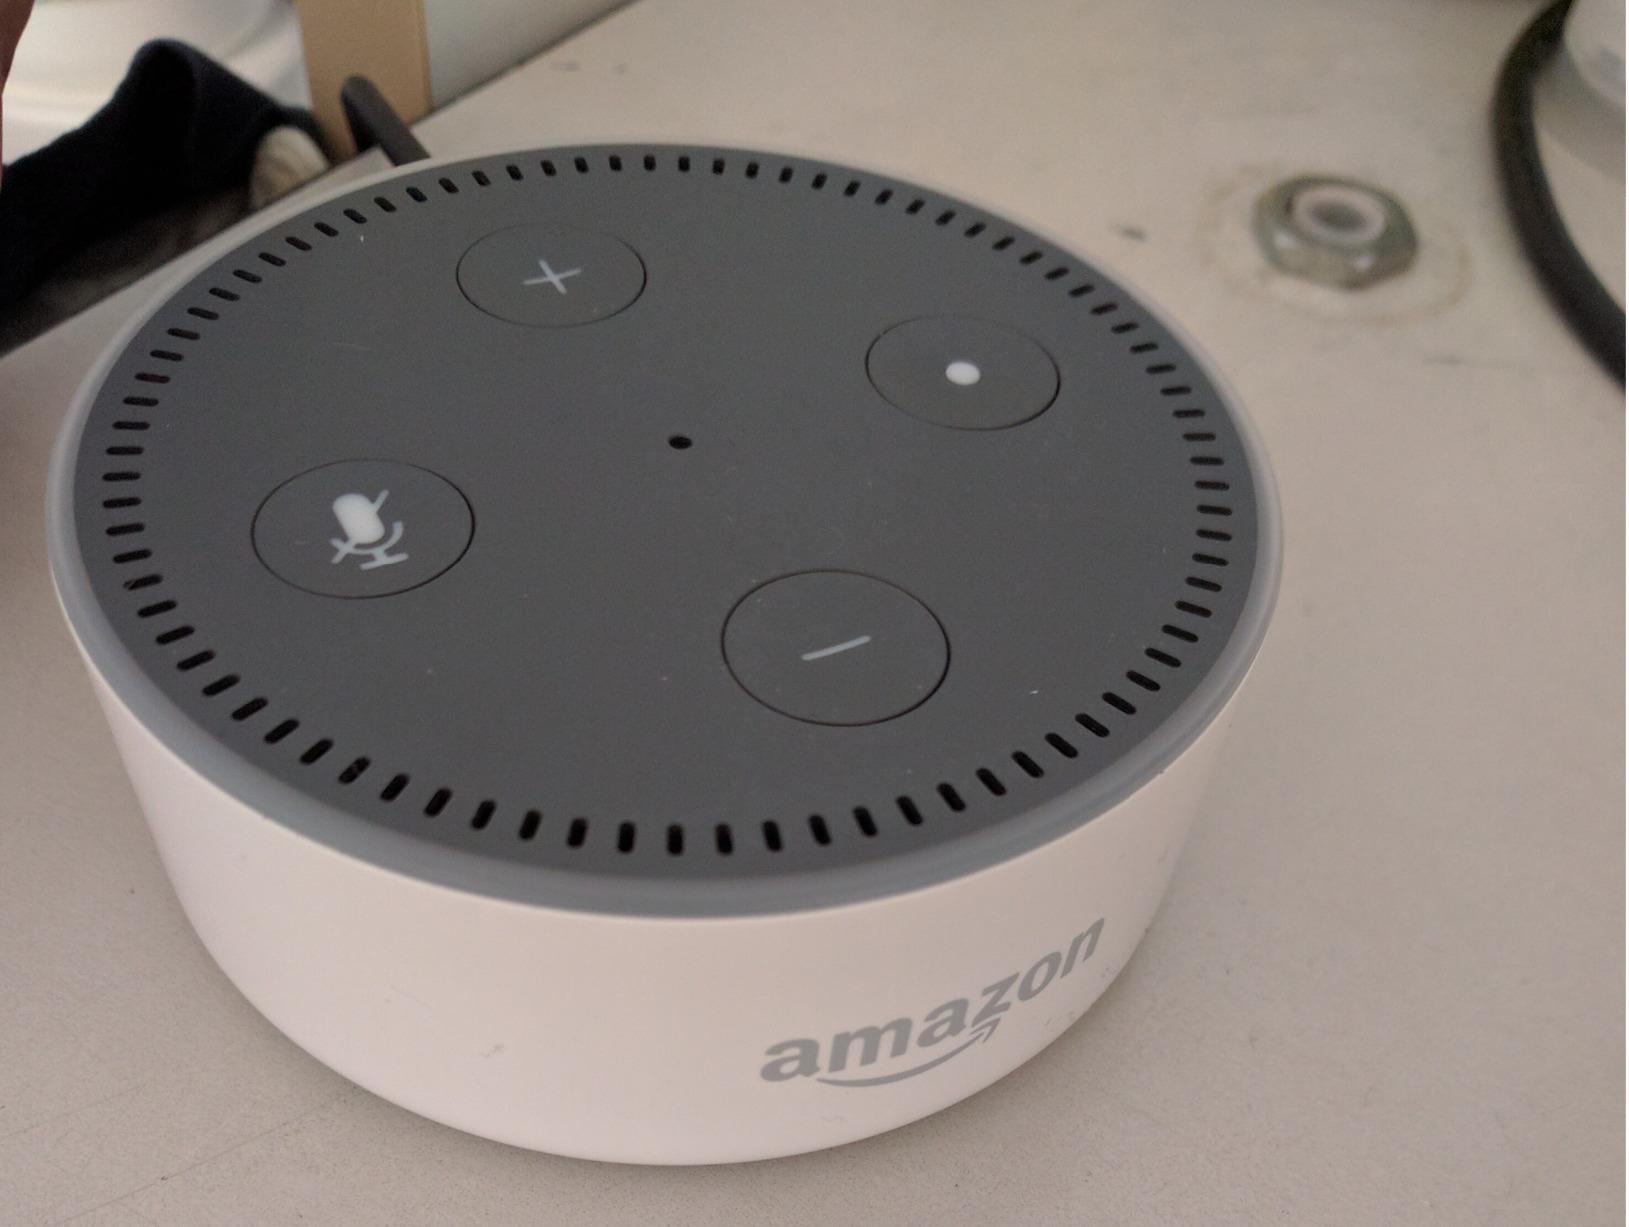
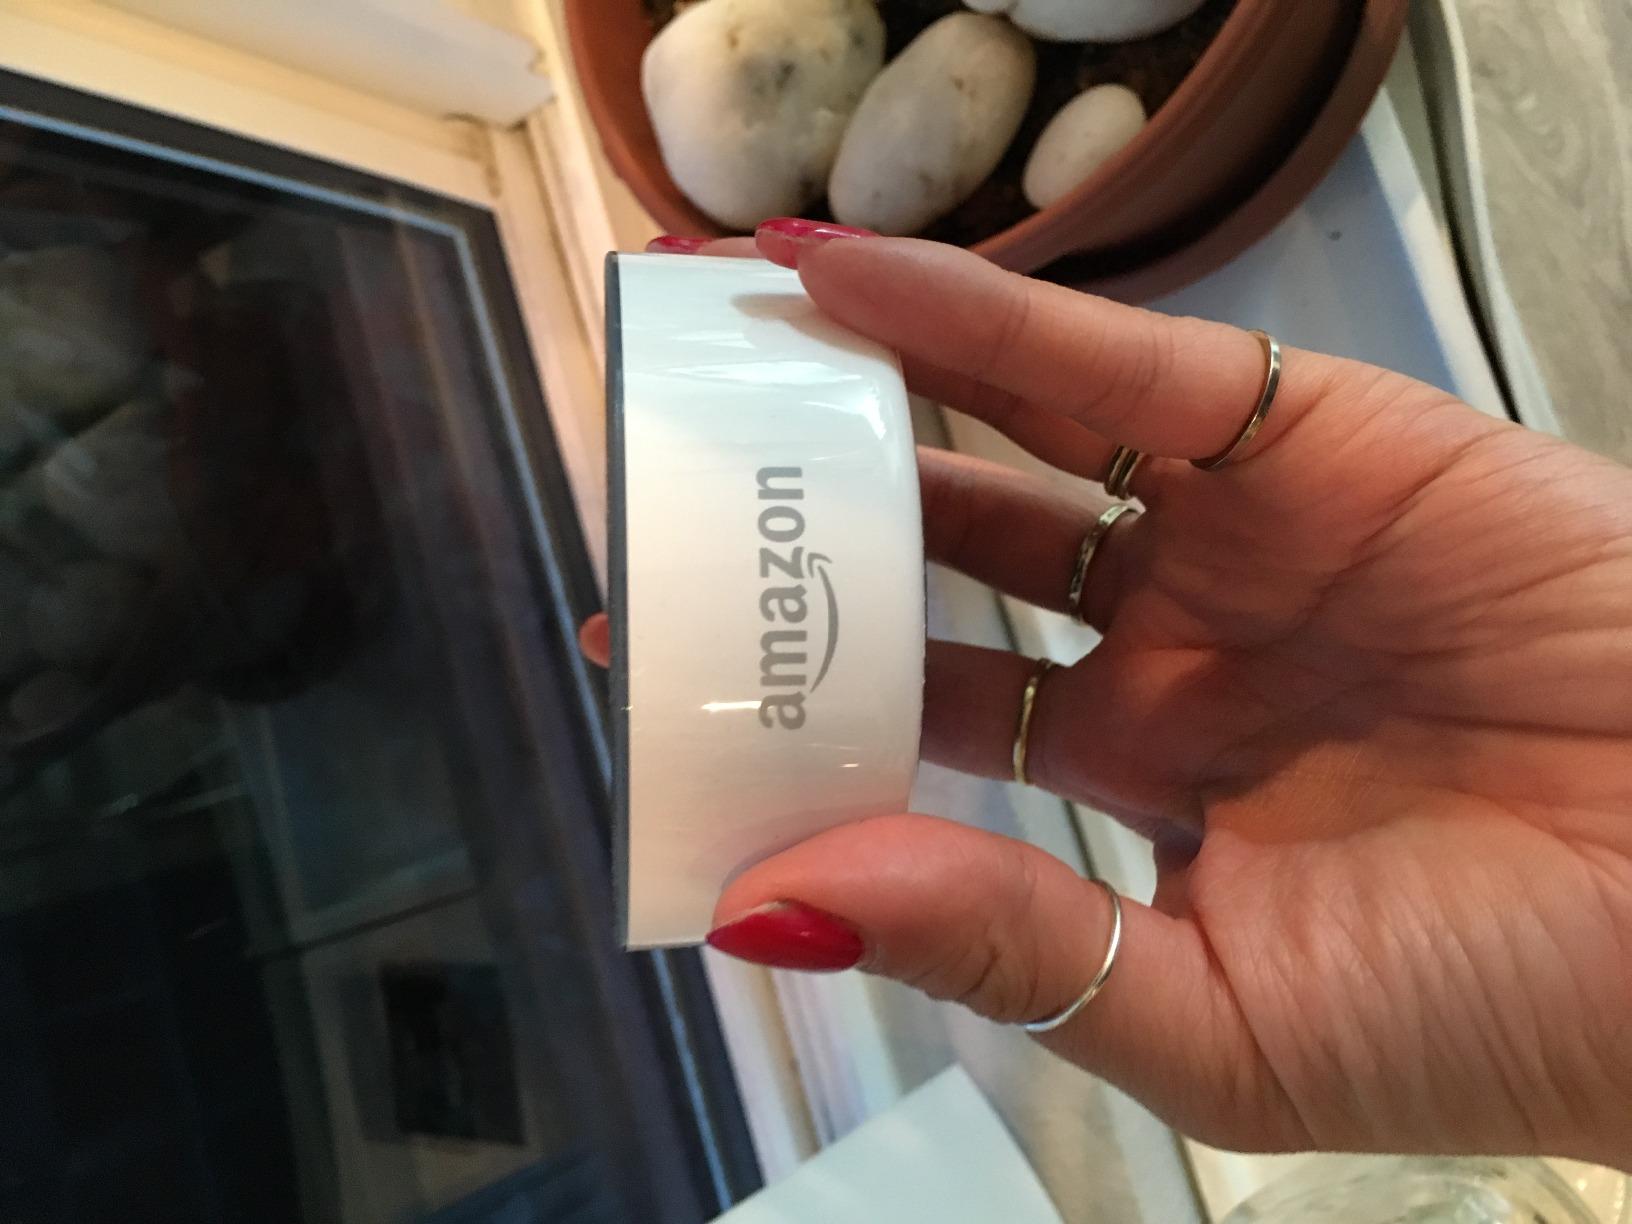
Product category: speaker
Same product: yes